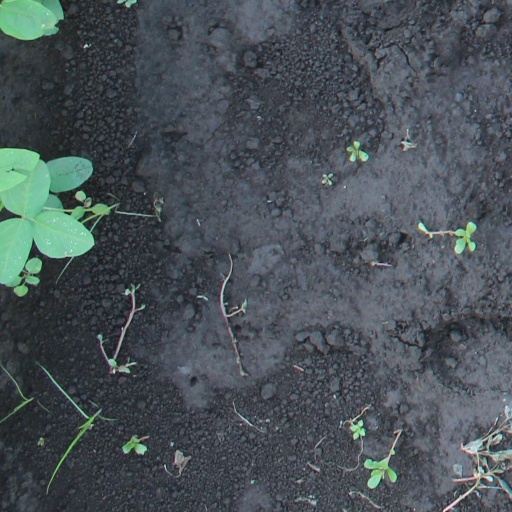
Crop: soybean